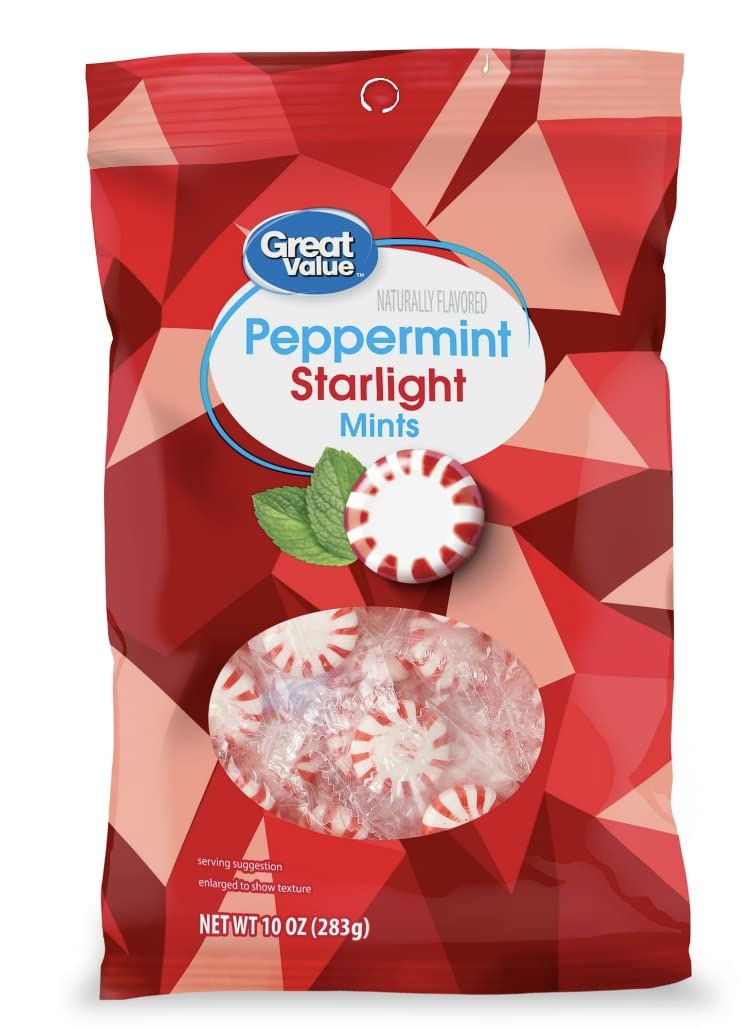
Item Name: Mints Peppermint Hard Candy, 10 oz - Distributed and delivered by Charitys Essentials Candy Store (Pack of 3)
Value: 30.0
Unit: Ounce

Price: 1.56